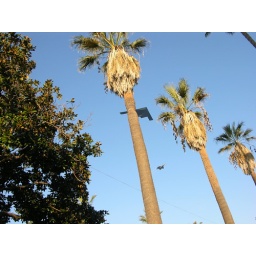
Stealth Bomber flying over Pasadena - oooops palm tree in the way!